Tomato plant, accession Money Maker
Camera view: tilt-top (135 deg); turntable rotation: 90 degrees
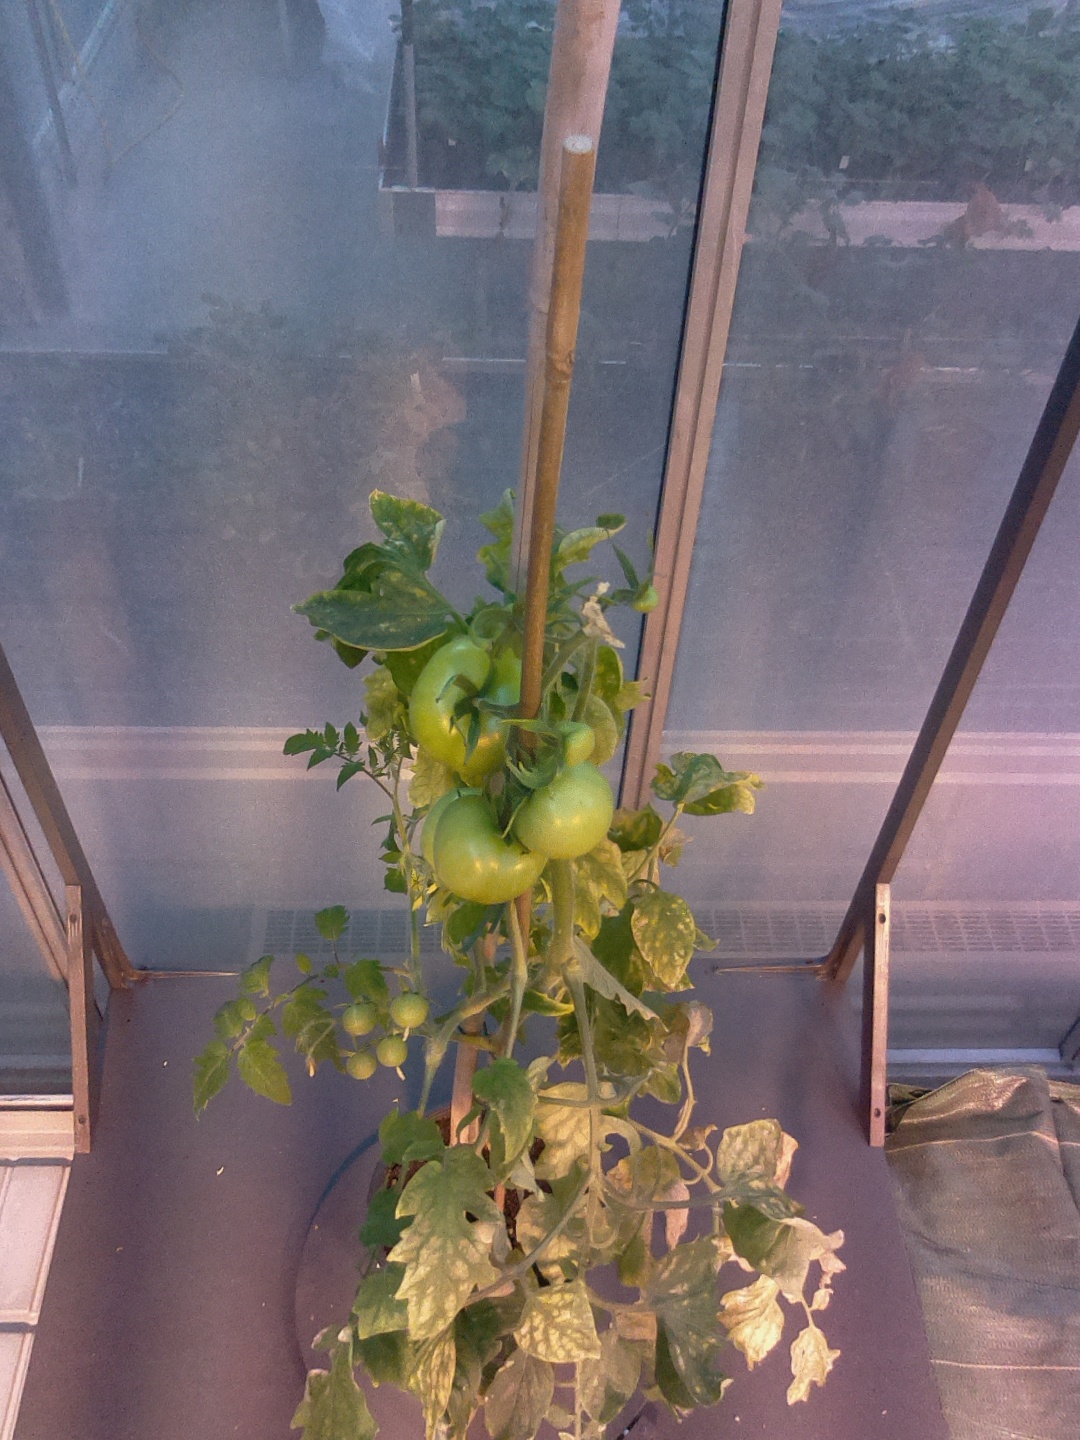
BBCH growth stage 78: 80% -90% of final fruit size